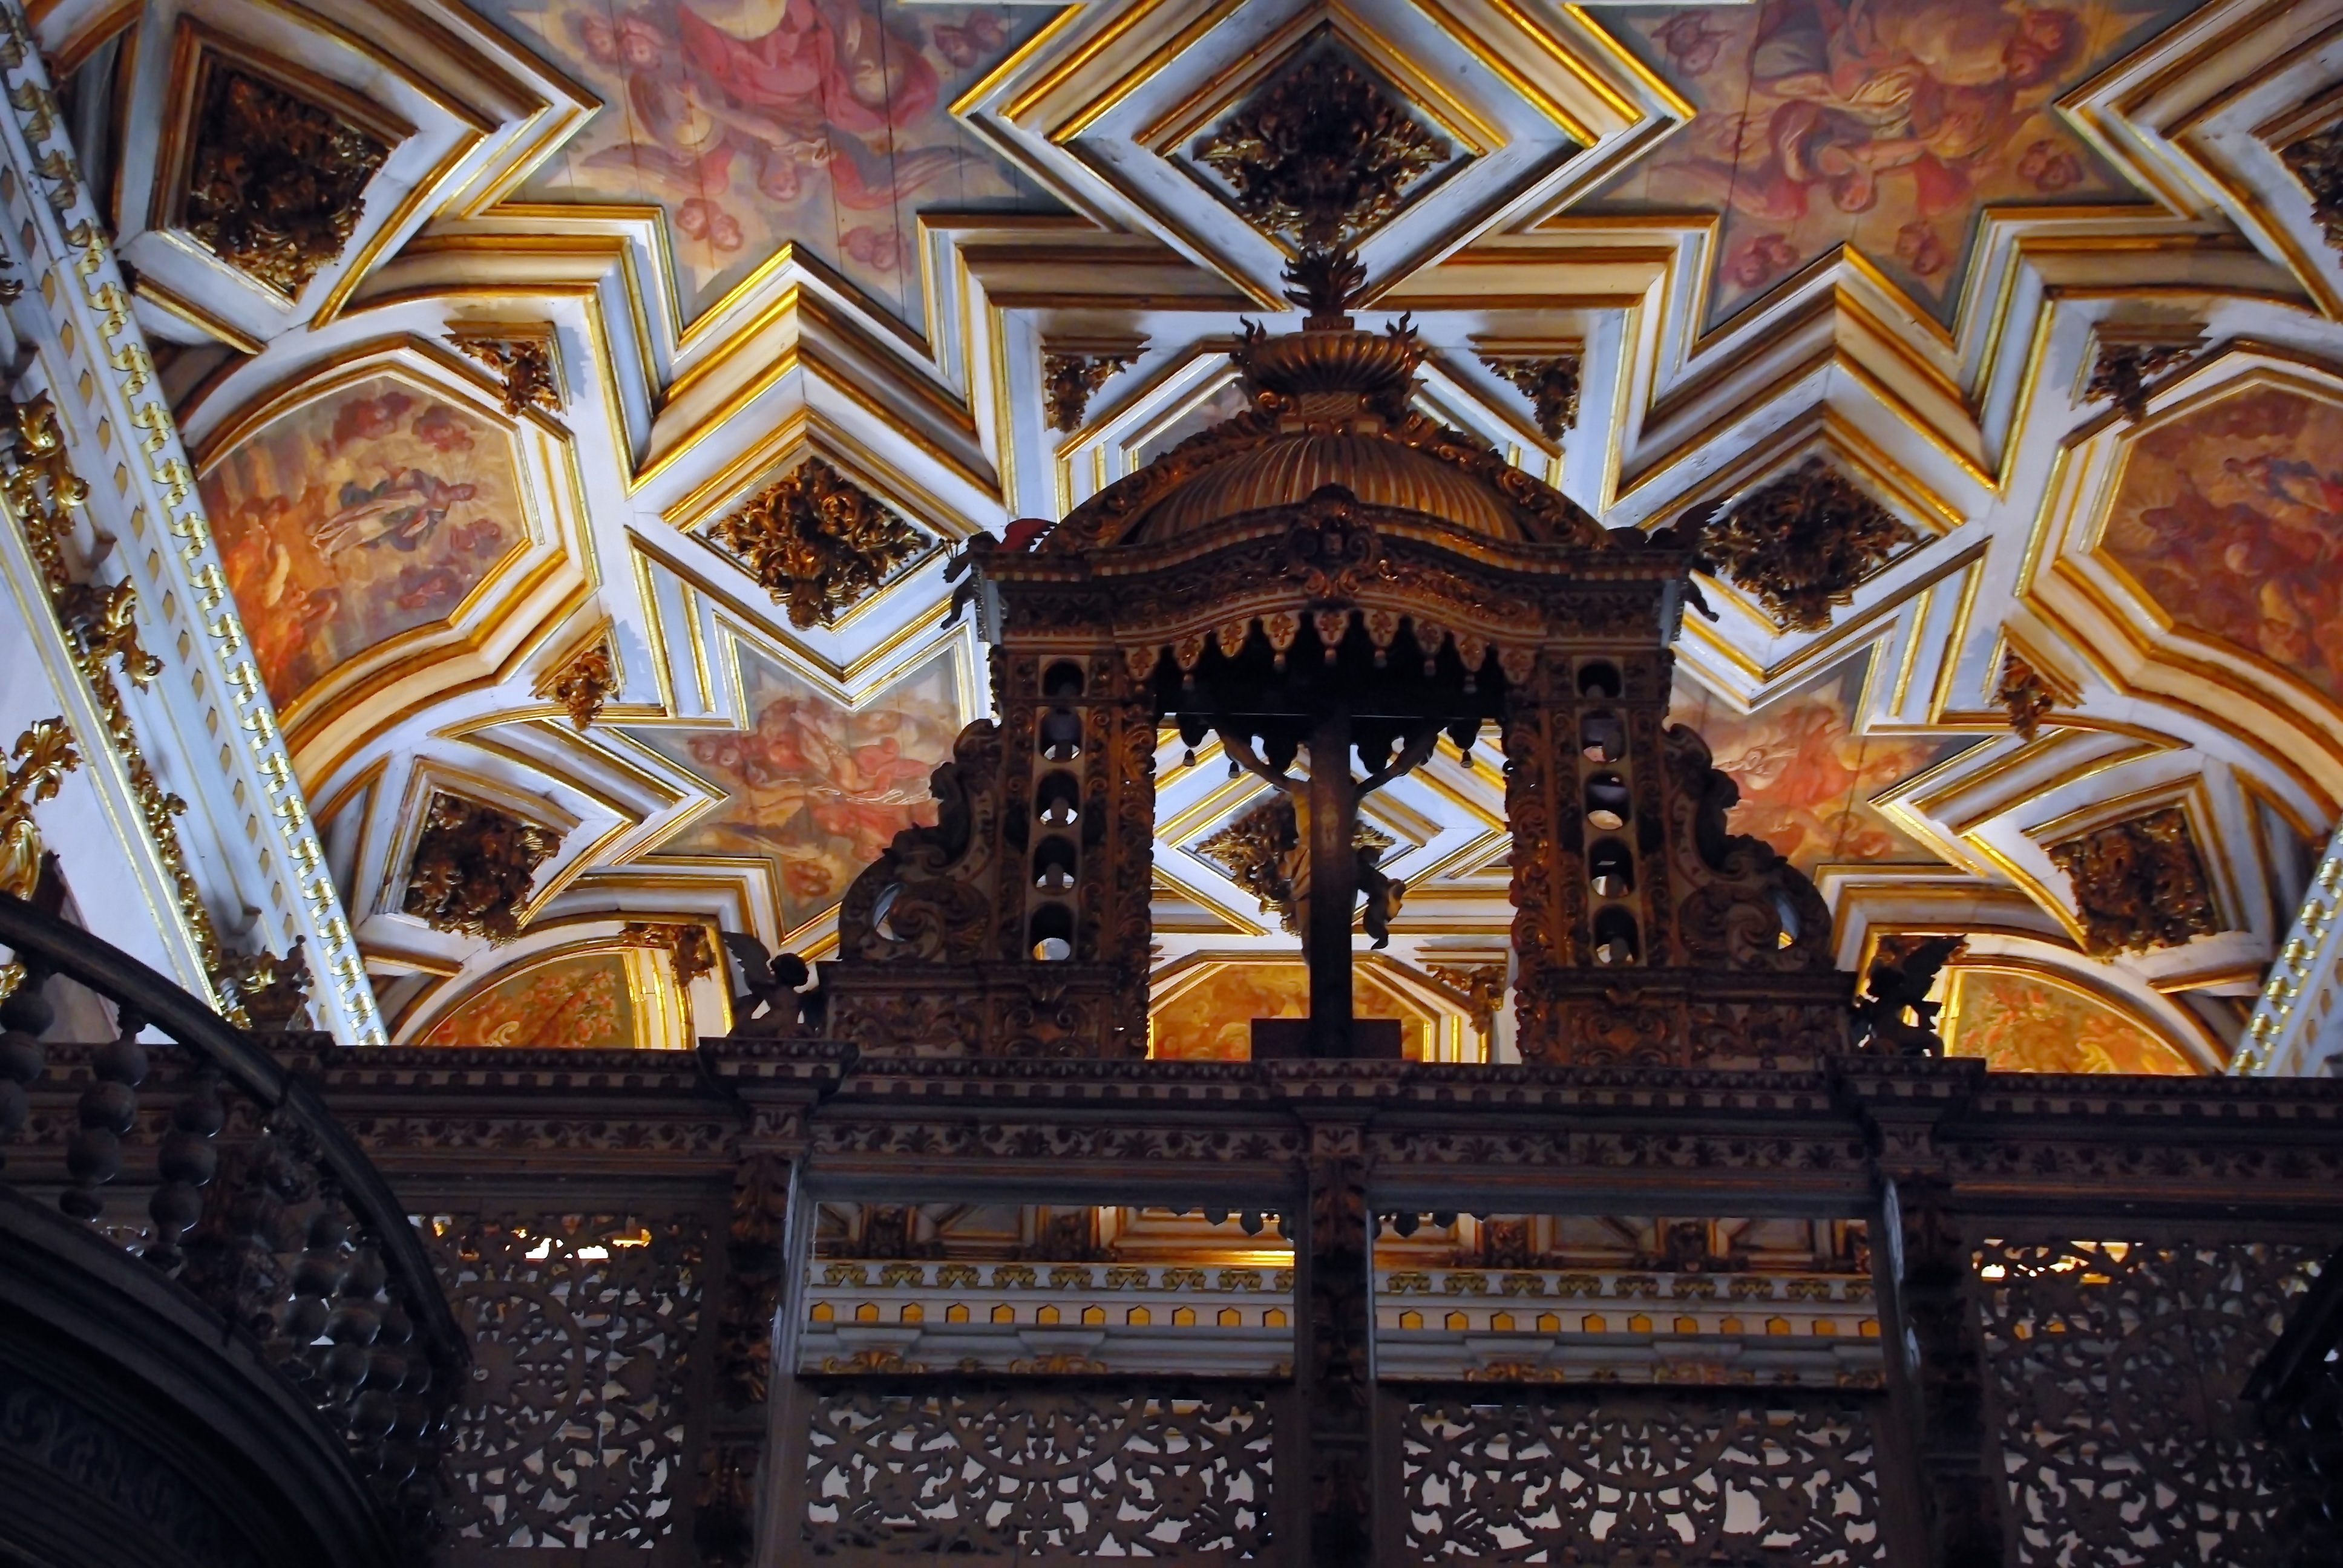
building, palace, ceiling, decoration, cathedral, place of worship, synagogue, bahia, basilica, dome, ancient history, s o francisco church